Elizabeth Thacher Kent

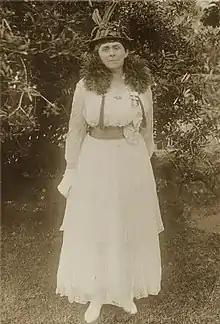
Elizabeth Thacher Kent in 1916

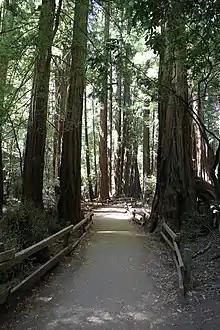
Muir Woods

Elizabeth Thacher Kent (September 22, 1868 – August 14, 1952) was an environmentalist and women's rights activist. Together with her husband, U.S. Congressman William Kent, she helped create the Muir Woods National Monument by donating land to the government. She was the president of her local chapter of the Women's International League for Peace and Freedom and served on the national council of the National Woman's Party. In addition, she authored an autobiography as well as a biography of her husband's life and career.